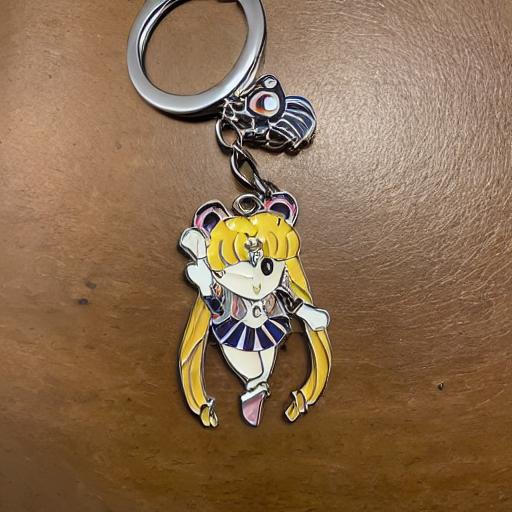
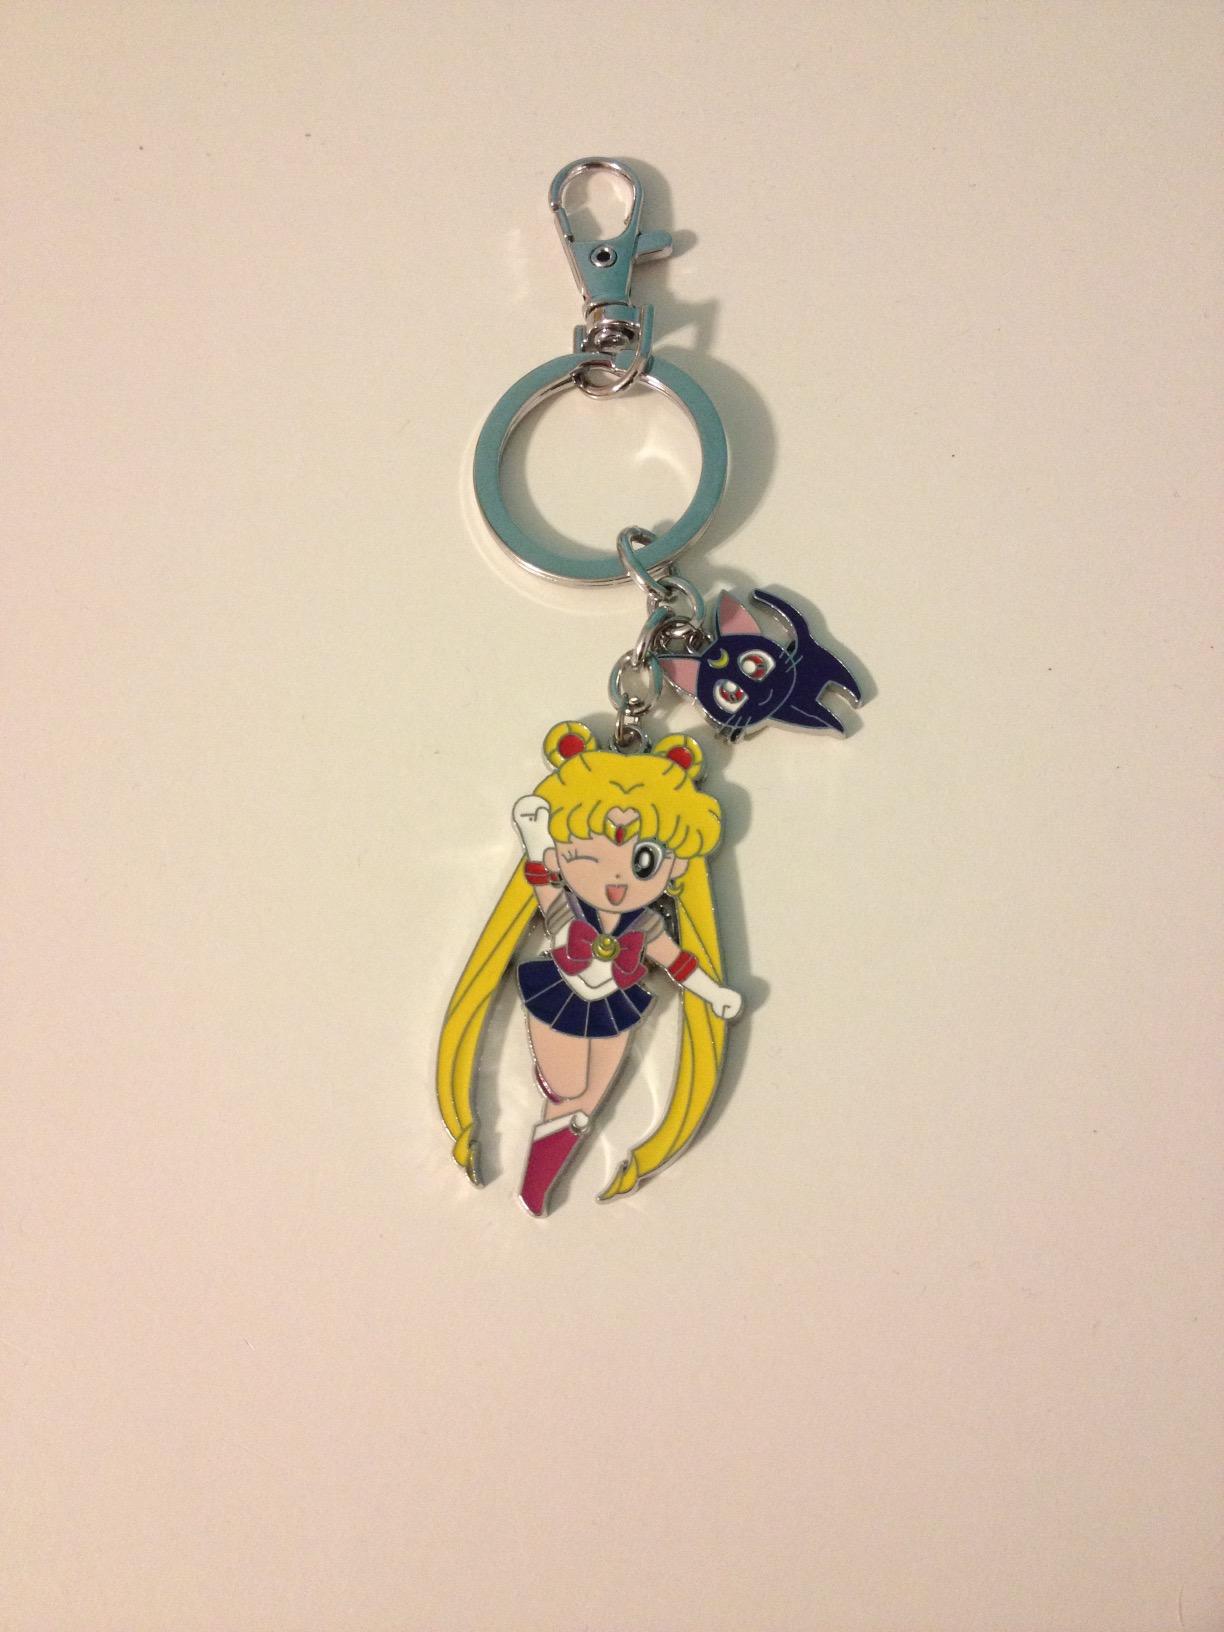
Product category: accessories_keychain
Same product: no